Dubno

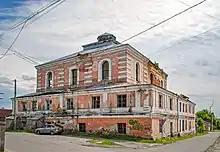
Great Synagogue

According to the census of 1897, Dubno had a population of 13,785, including 5,608 Jews. The main sources of income for the Jewish community were trading and industrial occupations. There were 902 artisans, 147 day-laborers, 27 factory and workshop employees, and 6 families cultivating land. The town had a Jewish hospital and several chederim (Jewish schools). The earliest date given in connection with the Jews of Dubno is the beginning of the 17th century. In 1650, there were 47 Jewish and 141 Christian taxable households.